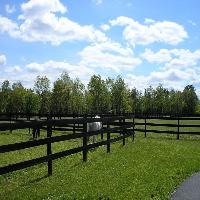
Weather: sun or clear